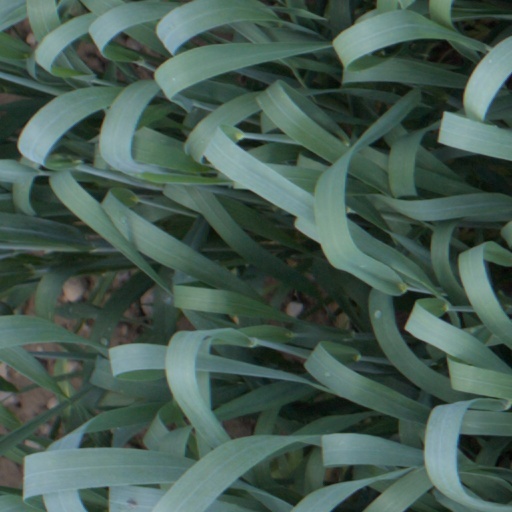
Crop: wheat